Trial of Oldenbarnevelt, Grotius and Hogerbeets

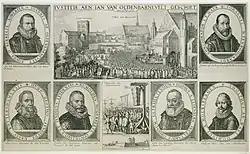
Engraving by Claes Jansz. Visscher, depicting portraits of the defendants around scenes of the executions of Oldenbarnevelt and Ledenberg

The trial of Oldenbarnevelt, Grotius and Hogerbeets was the trial for treason of Johan van Oldenbarnevelt, Land's Advocate of Holland, Hugo Grotius, pensionary of Dordrecht, Rombout Hogerbeets, pensionary of Leiden, and their co-defendant Gilles van Ledenberg, secretary of the States of Utrecht by an "ad hoc" court of delegated judges of the States General of the Netherlands that was held between 29 August 1618 and 18 May 1619, and resulted in a death sentence for Oldenbarnevelt, and sentences of life in prison for Grotius and Hogerbeets. The trial was and is controversial for political and legal reasons: political, because it put the crown on the coup d'etat of stadtholder Maurice, Prince of Orange and his partisans in the States General of the Dutch Republic that ended the previous Oldenbarnevelt regime and put the Orangist party in power for the time being; legal, because the trial deprived the defendants of their civil rights that would have been contemporary in a trial there, and the judges changed both the "constitutional" and more dinary laws of the Republic in an exercise of "ex post facto" legislation.